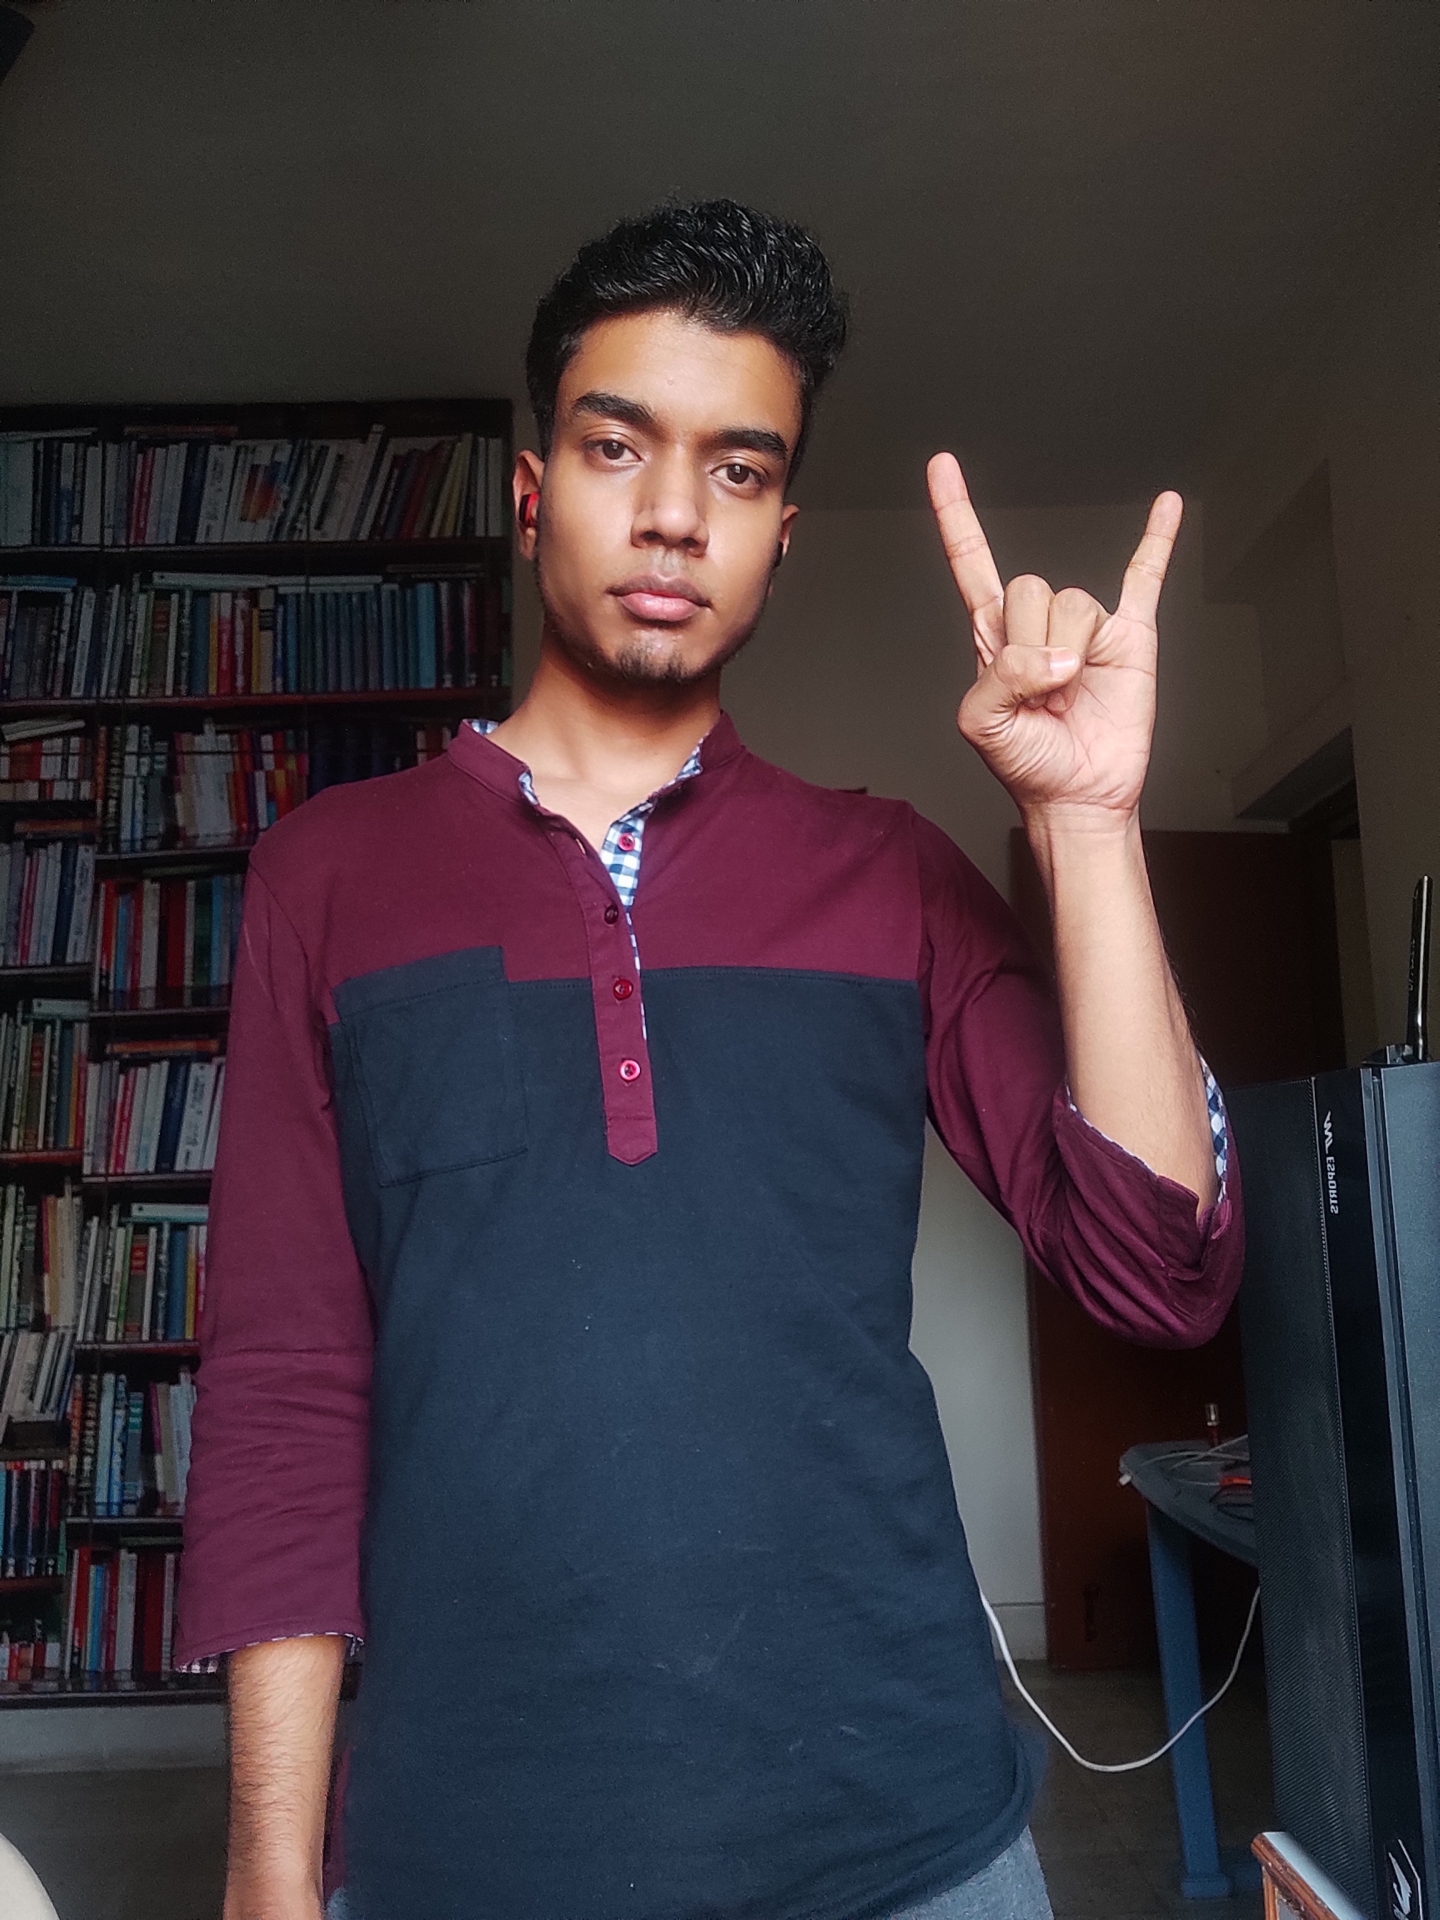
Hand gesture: rock